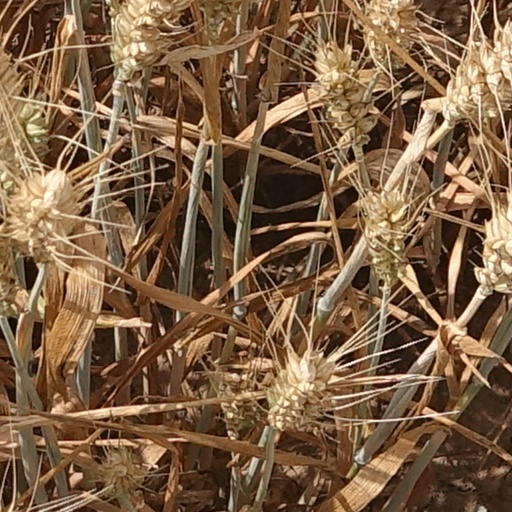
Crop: wheat